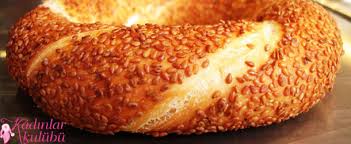
Yemek: simit